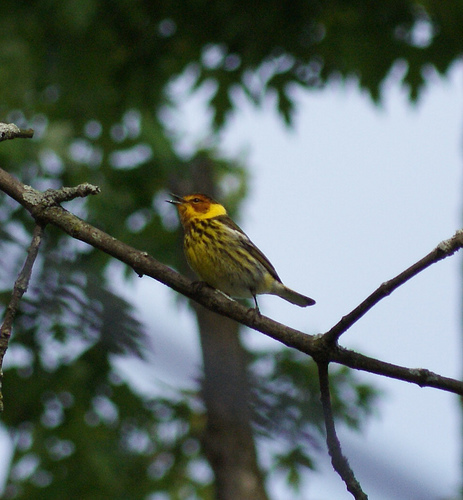
this little bird has a yellow body with orange superciliary, and black crown.
the bird has a small bill, yellow throat and black eyering.
a small bird with yellow superciliary and black and yello breast and abdomen.
tiny bird with orange around it's eyes, it has a yellow neck and a brown patch on top of it's head, it's belly is a combination of yellow and brown.
a burnt orange patch subdued by a yellow throat finds it's way on this mostly brown bird.
this particular bird has a small black bill and small black feet
this bird has wings that are black and has a yellow bellya small colorful bird with a red eye patch, yellow and brown striped belly, and brown and white secondaries.
this bird has a yellow and brown spotted breast and stomach with a pointed bill.
this bird has a dark colored back and yellow and red patches on its head.
Species: Cape May Warbler